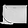
Label: Bag